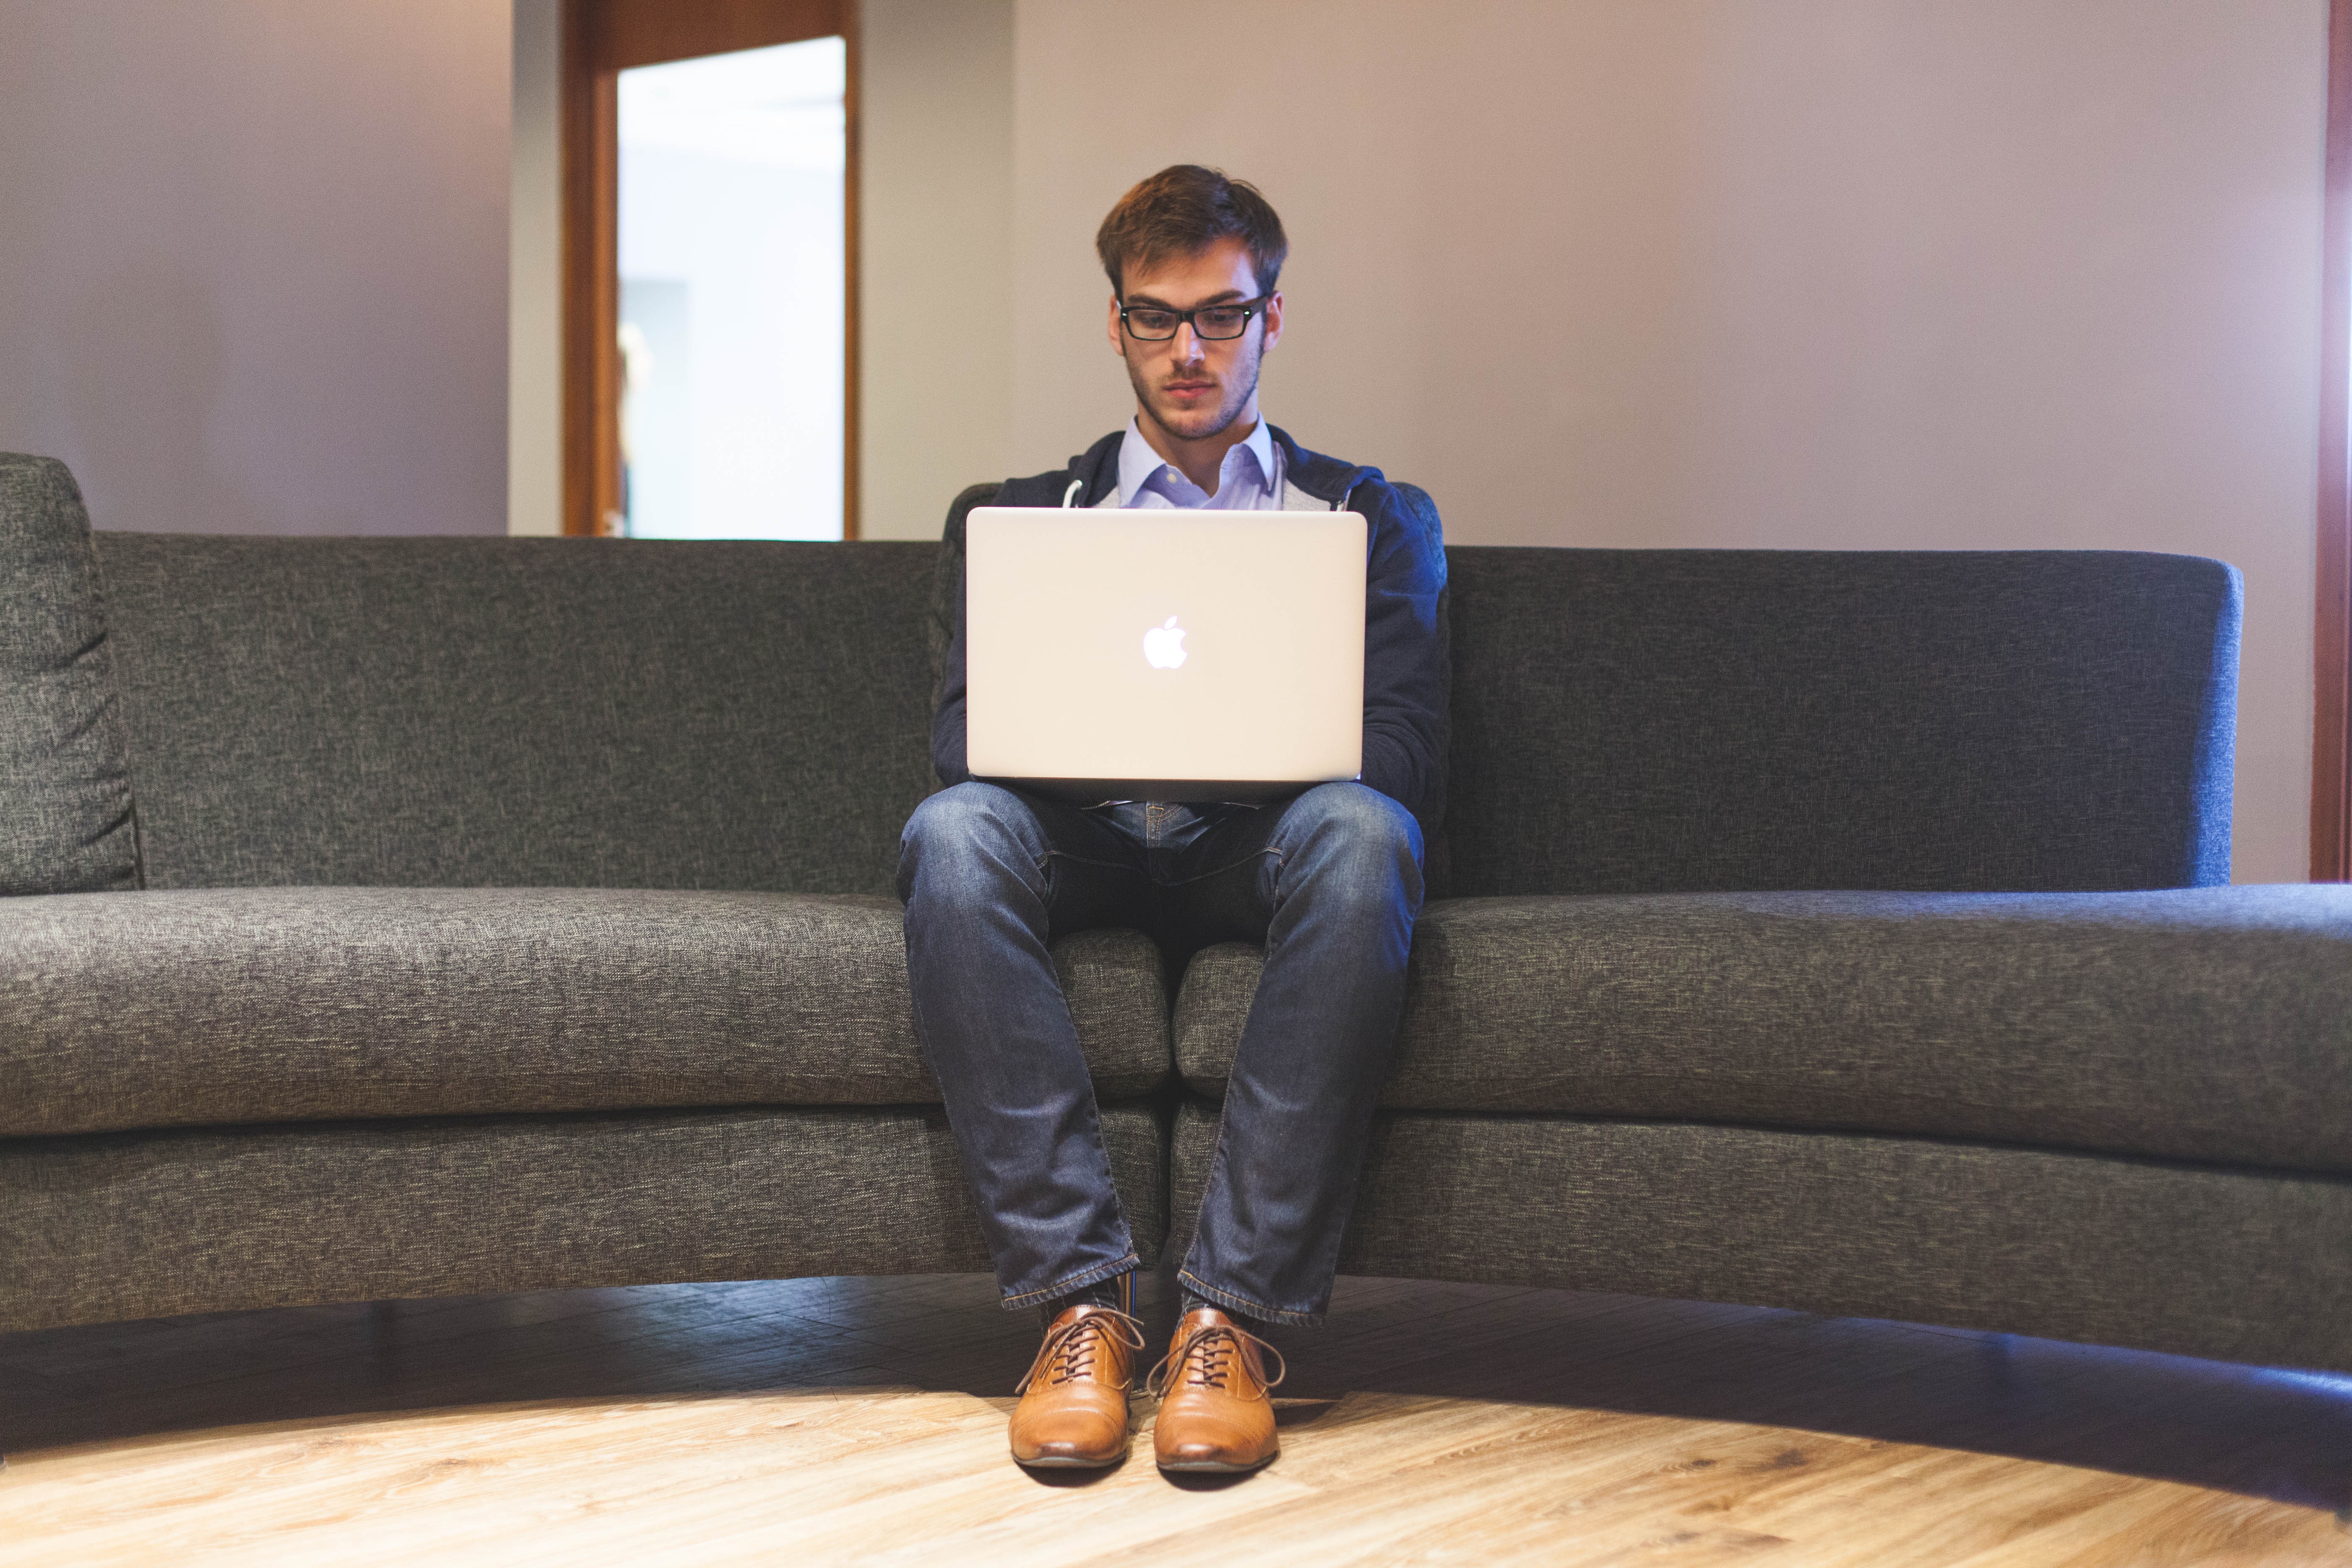
notebook, man, working, people, chair, notepad, young, sitting, corporate, office, business, furniture, couch, startup, freelancer, freelance, casual, company, businessman, planing, entrepreneur, start up, human positions